Consultation on Church Union

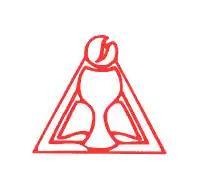
COCU Logo

The Consultation on Church Union (COCU) was an effort towards church unity in the United States, that began in 1962 and in 2002 became the Churches Uniting in Christ. It was a significant part of the Christian movement towards ecumenism. This effort can be seen in the context of the worldwide ecumenical attitude that was manifested in the 1948 formation of the World Council of Churches, the 1950 formation of the National Council of Churches, the 1957 formation of the United Church of Christ, and the formation of the Roman Catholic Pontifical Council for Promoting Christian Unity during the Second Vatican Council (which occurred from 1962 to 1965). The original task of COCU was to negotiate a consensus between its member denominations (originally the Protestant Episcopal Church, the Methodist Church, the United Church of Christ, and the UPCUSA).